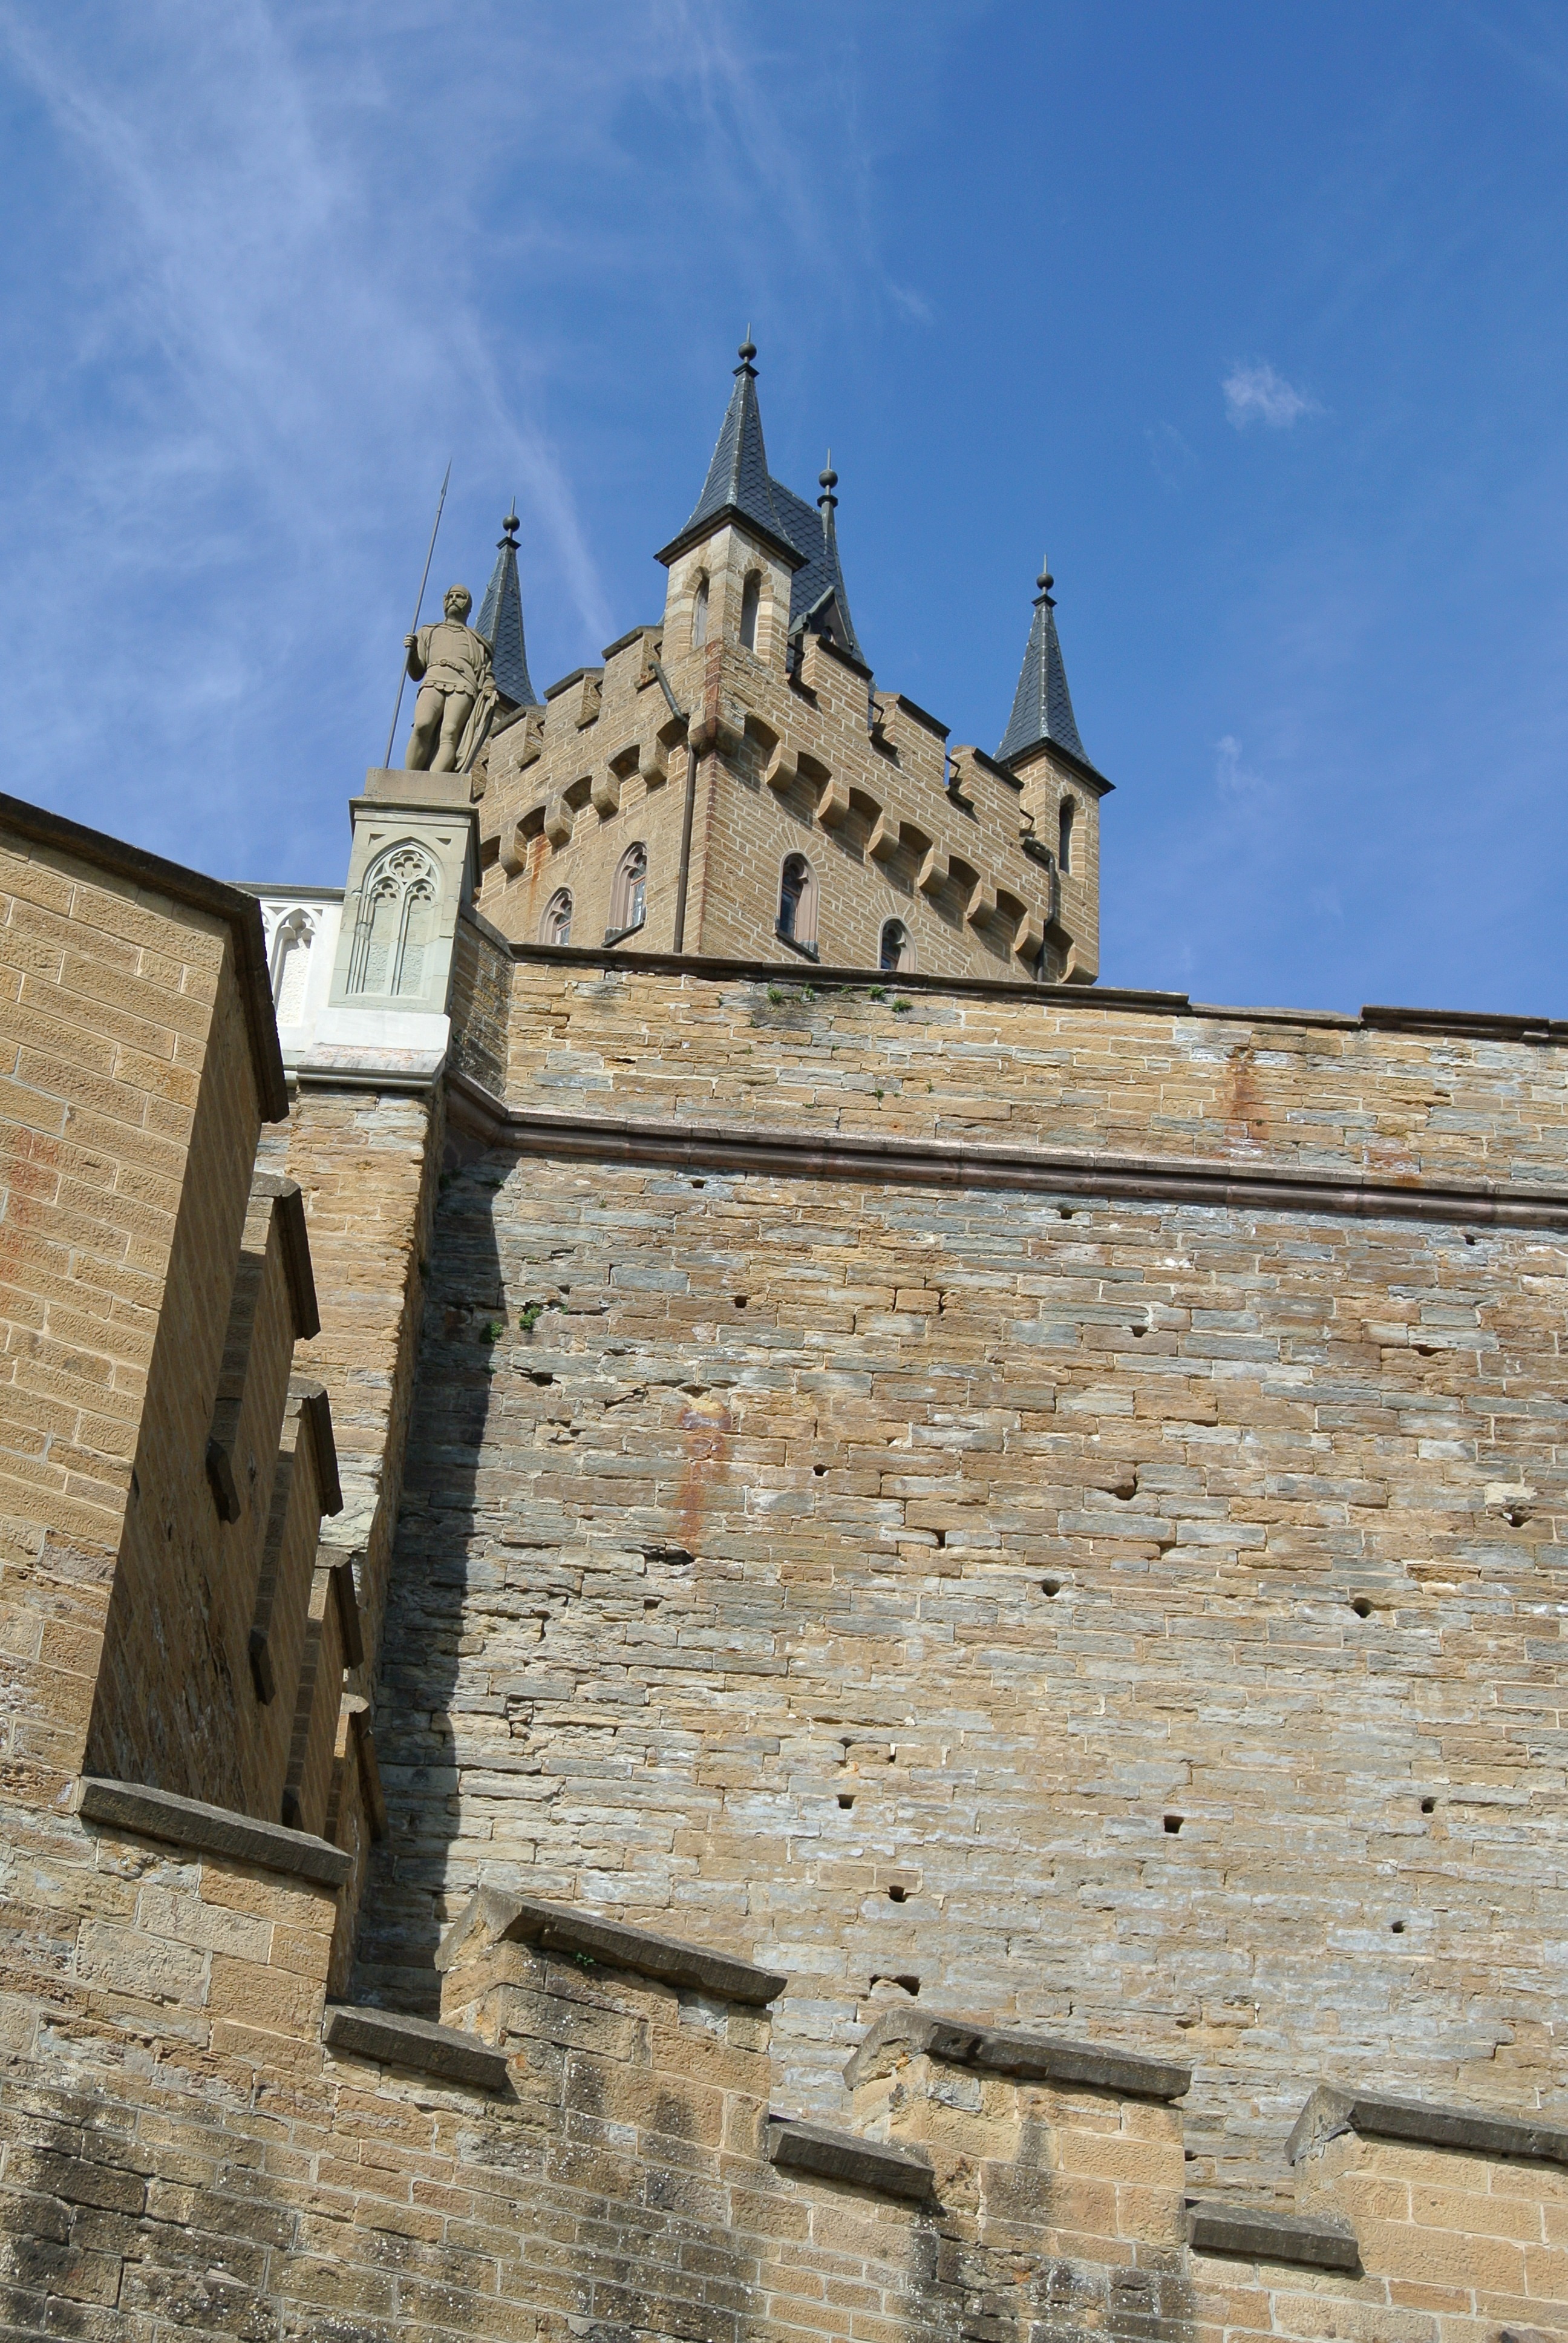
rock, building, wall, tower, castle, church, chapel, fortification, ruin, place of worship, bell tower, fortress, ruins, monastery, turret, lichtenstein, middle ages, burgruine, ancient history